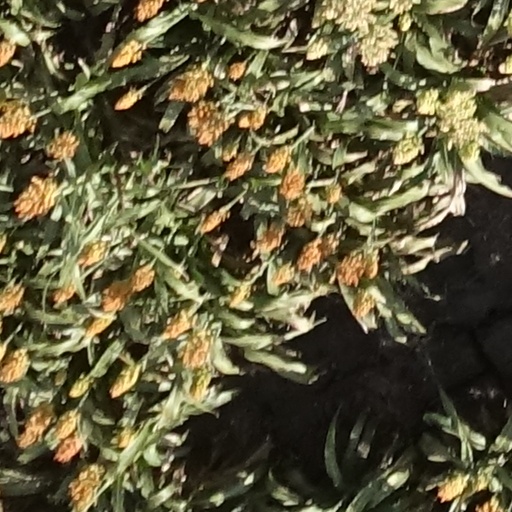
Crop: sorghum